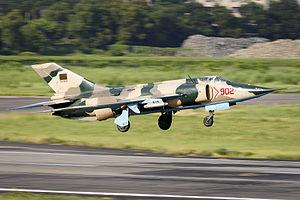
Le Nanchang Q-5 est un avion d'attaque au sol produit par la république populaire de Chine. Il est dérivé du MIG-19 Farmer, que l'usine chinoise de Shenyang construisait déjà sous licence sous le nom de J-6.